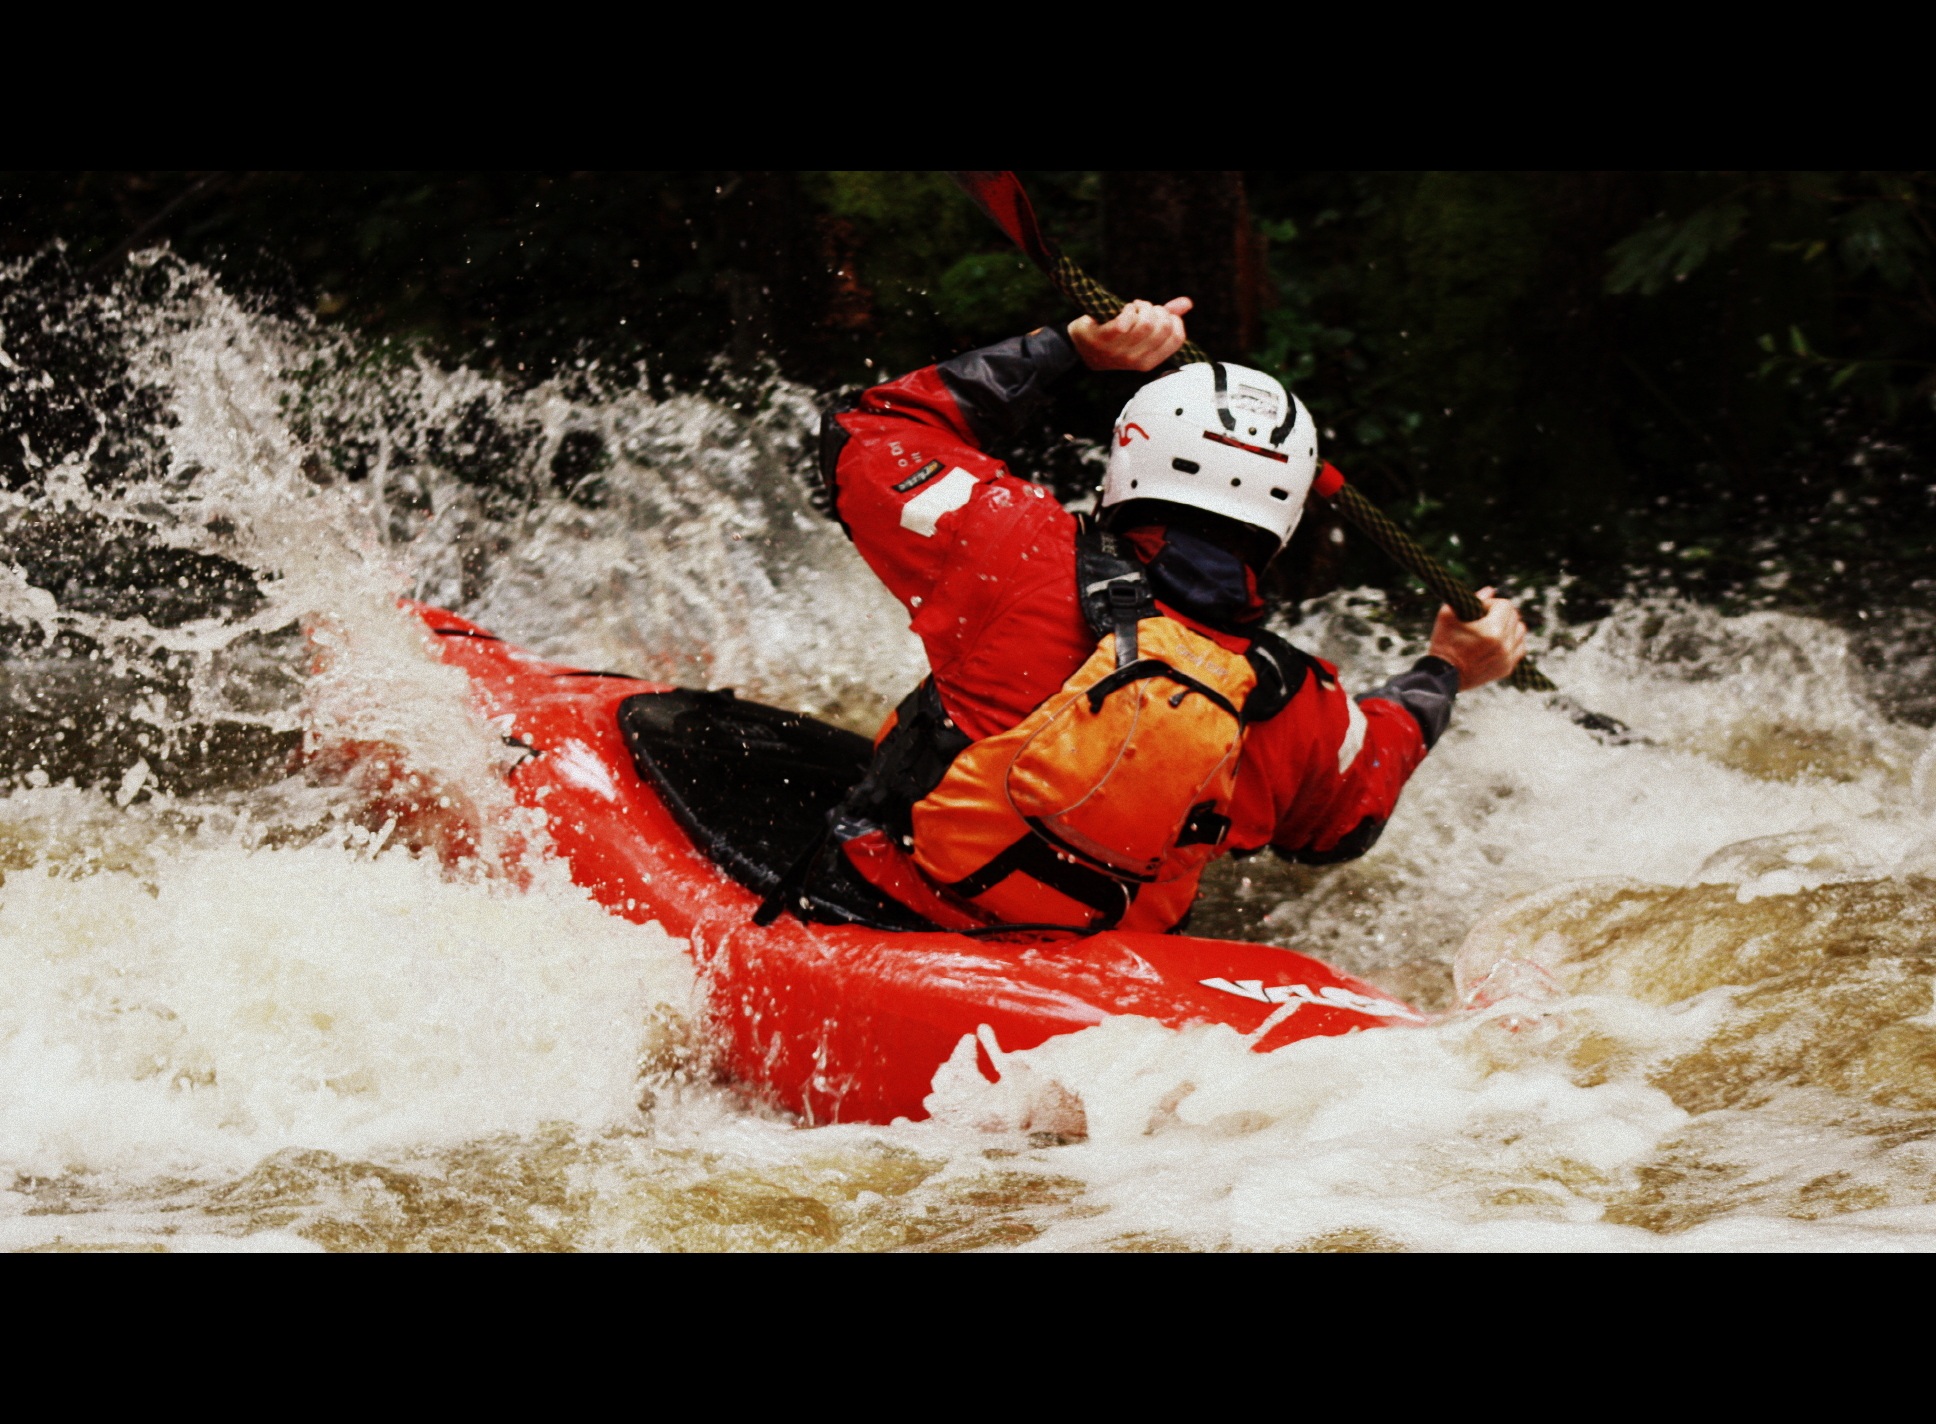
water, boat, river, stream, paddle, vehicle, extreme sport, speed, kayak, sports equipment, fight, sports, helmet, boating, kayaking, will, watercraft, white water, pleasure, emotion, force, canoeing, adrenaline, water sport, wild water, canoe slalom, whitewater kayaking, the wildness